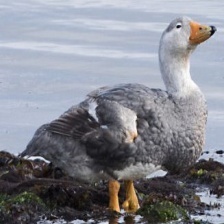
Species: STEAMER DUCK
Scientific name: TACHYERES
ImageNet parent category: drake